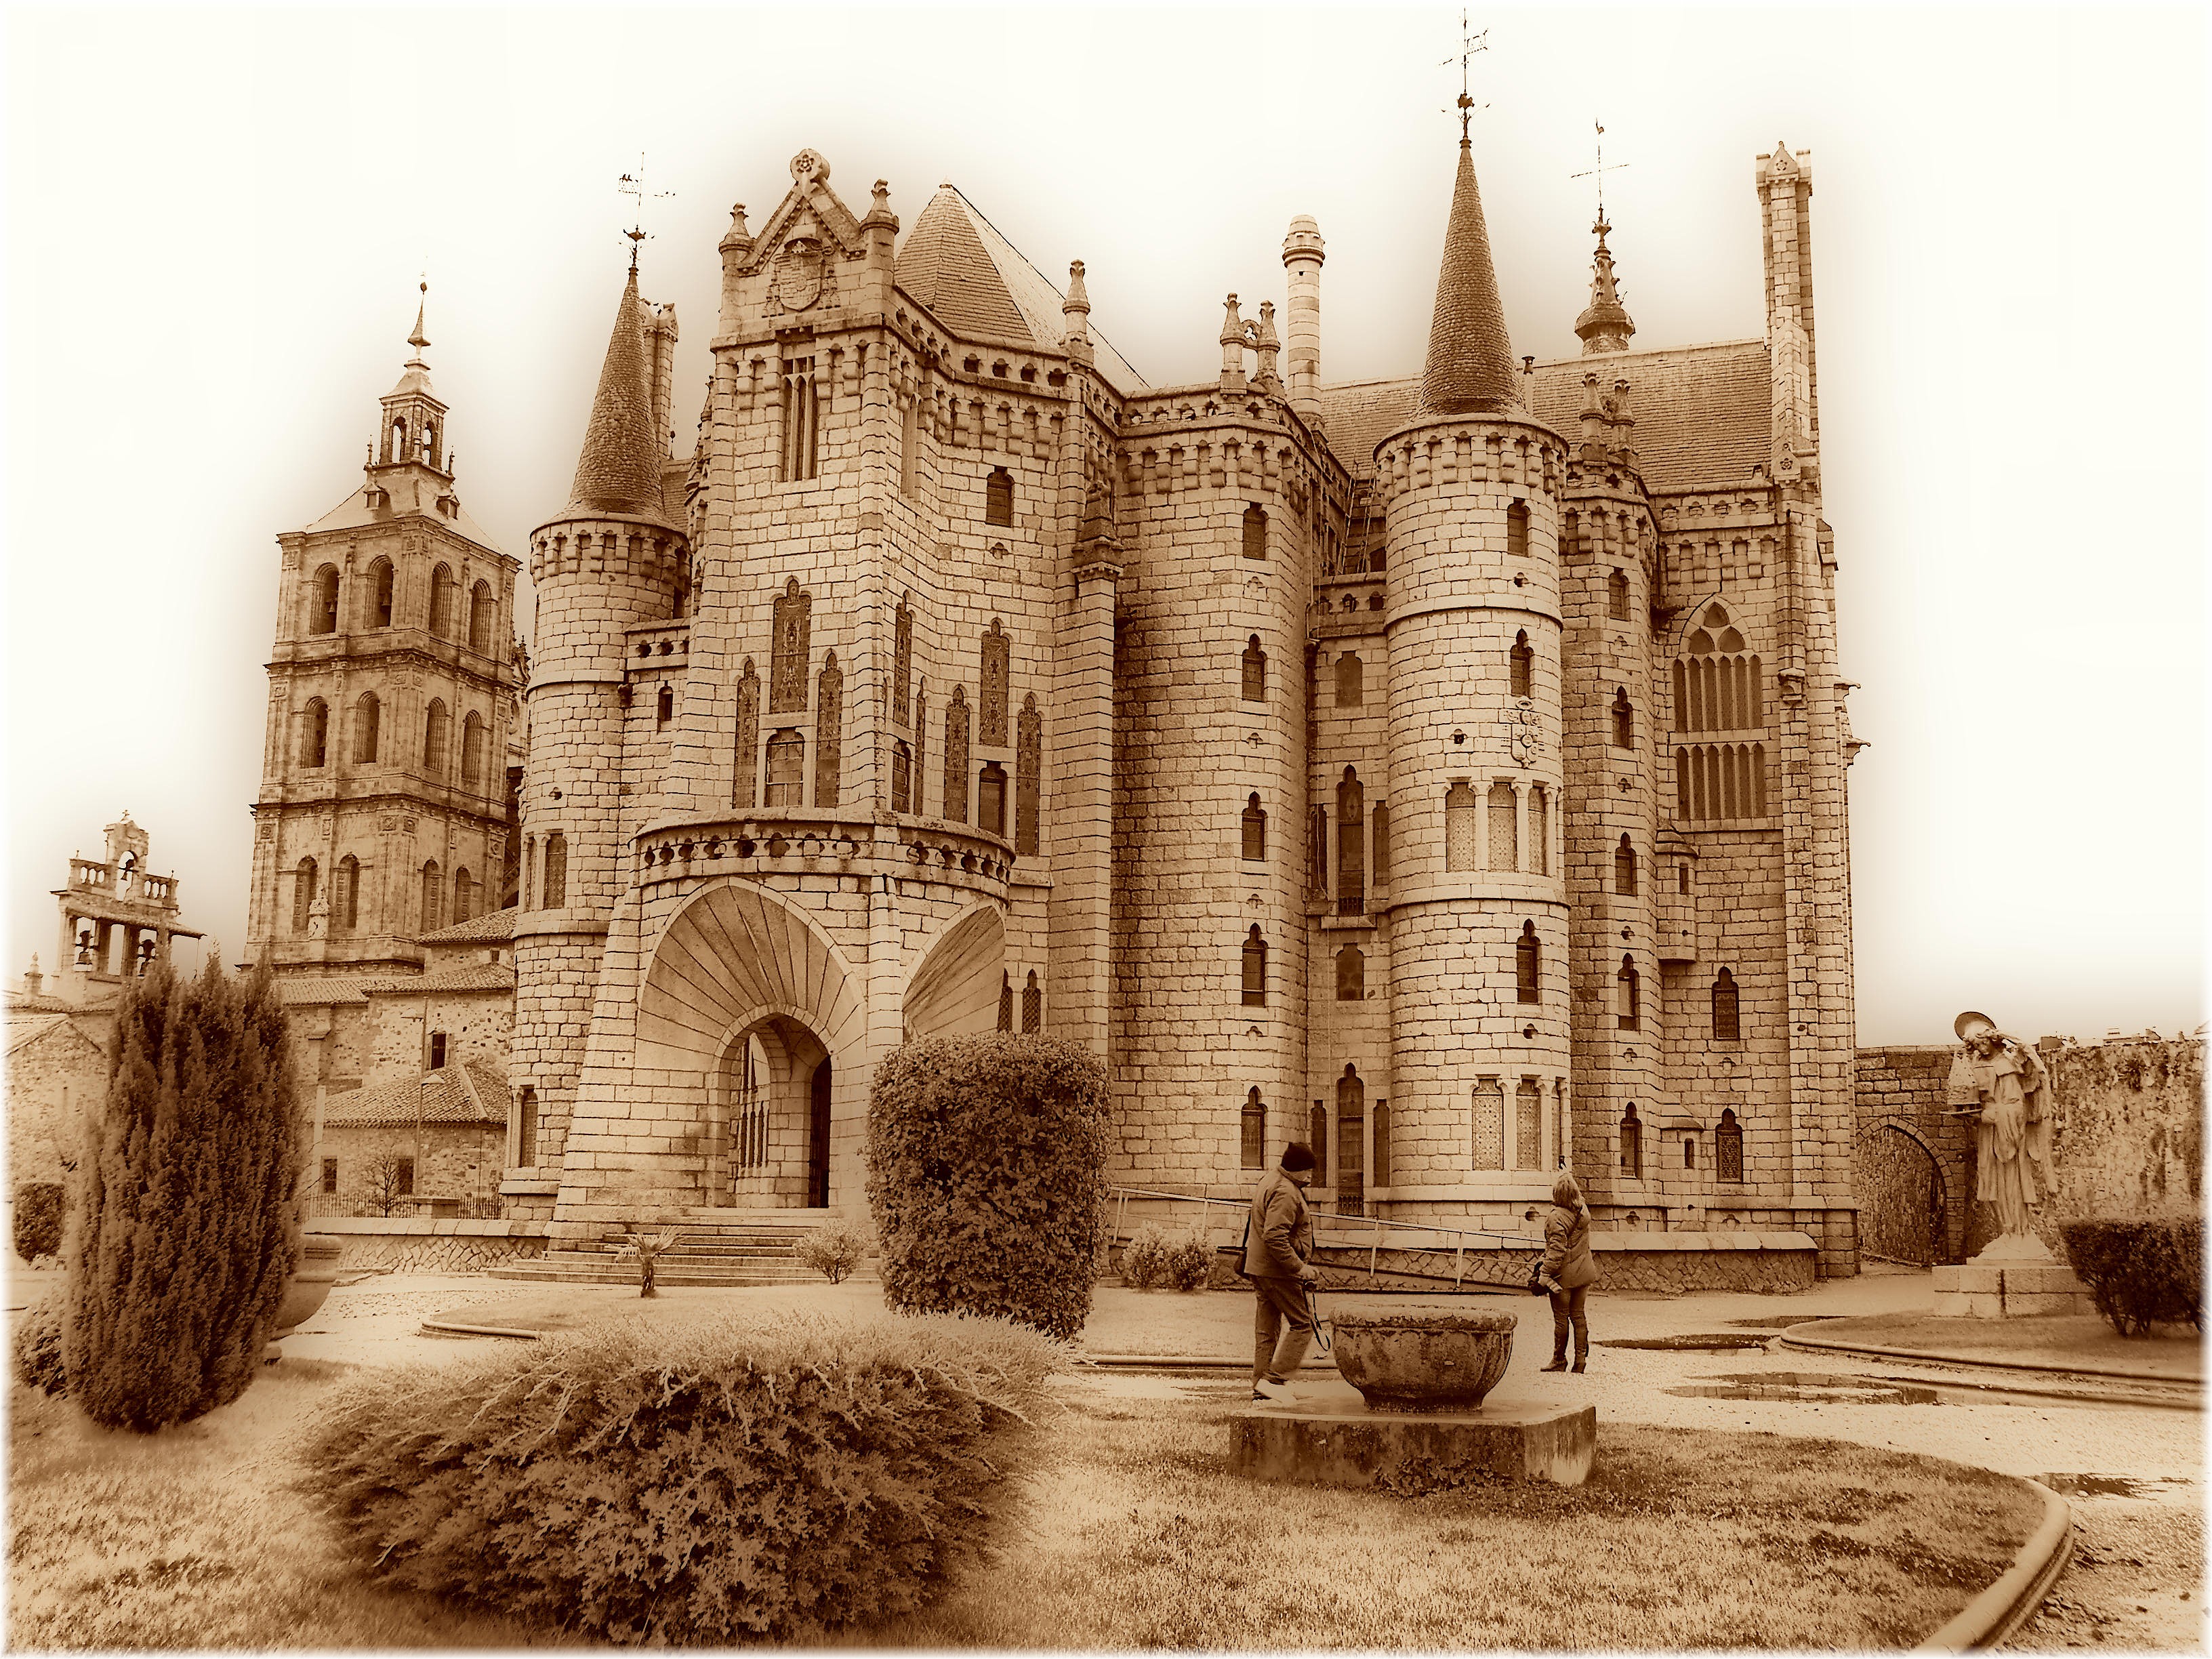
building, europe, castle, cathedral, place of worship, medieval architecture, sepia, spain, espagne, monastery, europa, leon, espanha, abbey, espana, monocromo, astorga, gothic architecture, castllaleon, historic site, byzantine architecture